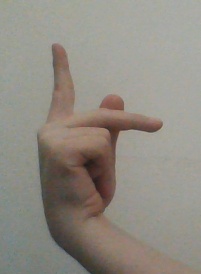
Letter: dha